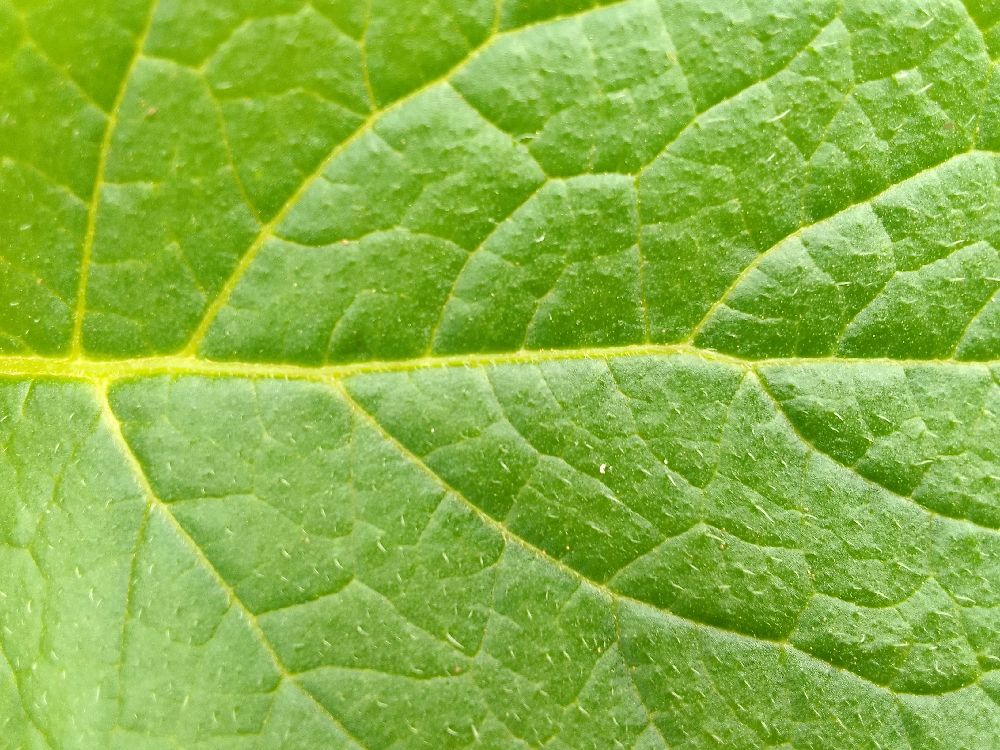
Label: Healthy